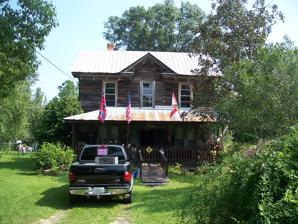
Building: T. W. Randall House
Country: United States of America
Year built: 1887
Historic house in Florida, United States United States historic place T. W. Randall House U.S. National Register of Historic Places Show map of Florida Show map of the United States Location Marion County , Florida United States Nearest city Silver Springs Coordinates 29°13′57″N 81°57′39″W / 29.23250°N 81.96083°W / 29.23250; -81.96083 Built 1887 Architect John W. Randall Architectural style Frame Vernacular, Folk Victorian MPS Early Residences of Rural Marion County MPS NRHP reference No. 95000289 Added to NRHP April 6, 1995 The T. W. Randall House (also known as the Randall-Freeman-Leslie House ) is a historic house located at 11685 Northeast SR 314 in Silver Springs , Florida . Description and history It was added to the National Register of Historic Places on April 6, 1995. References